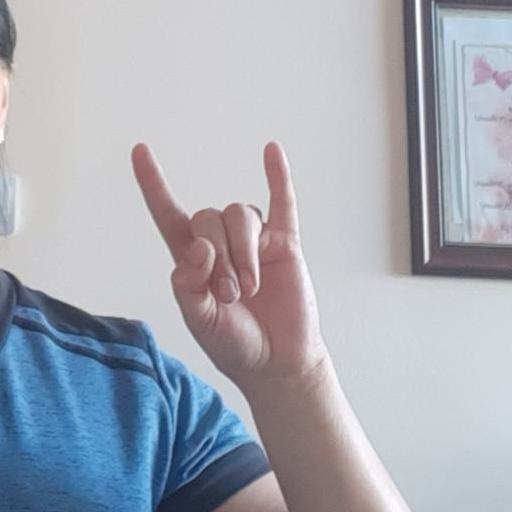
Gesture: rock